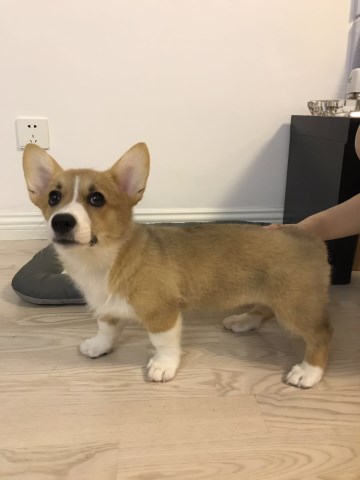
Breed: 2909-n000116-Cardigan